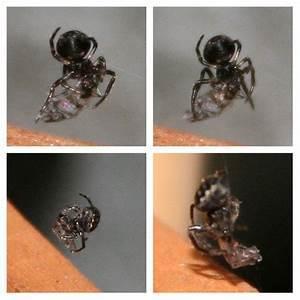
spider